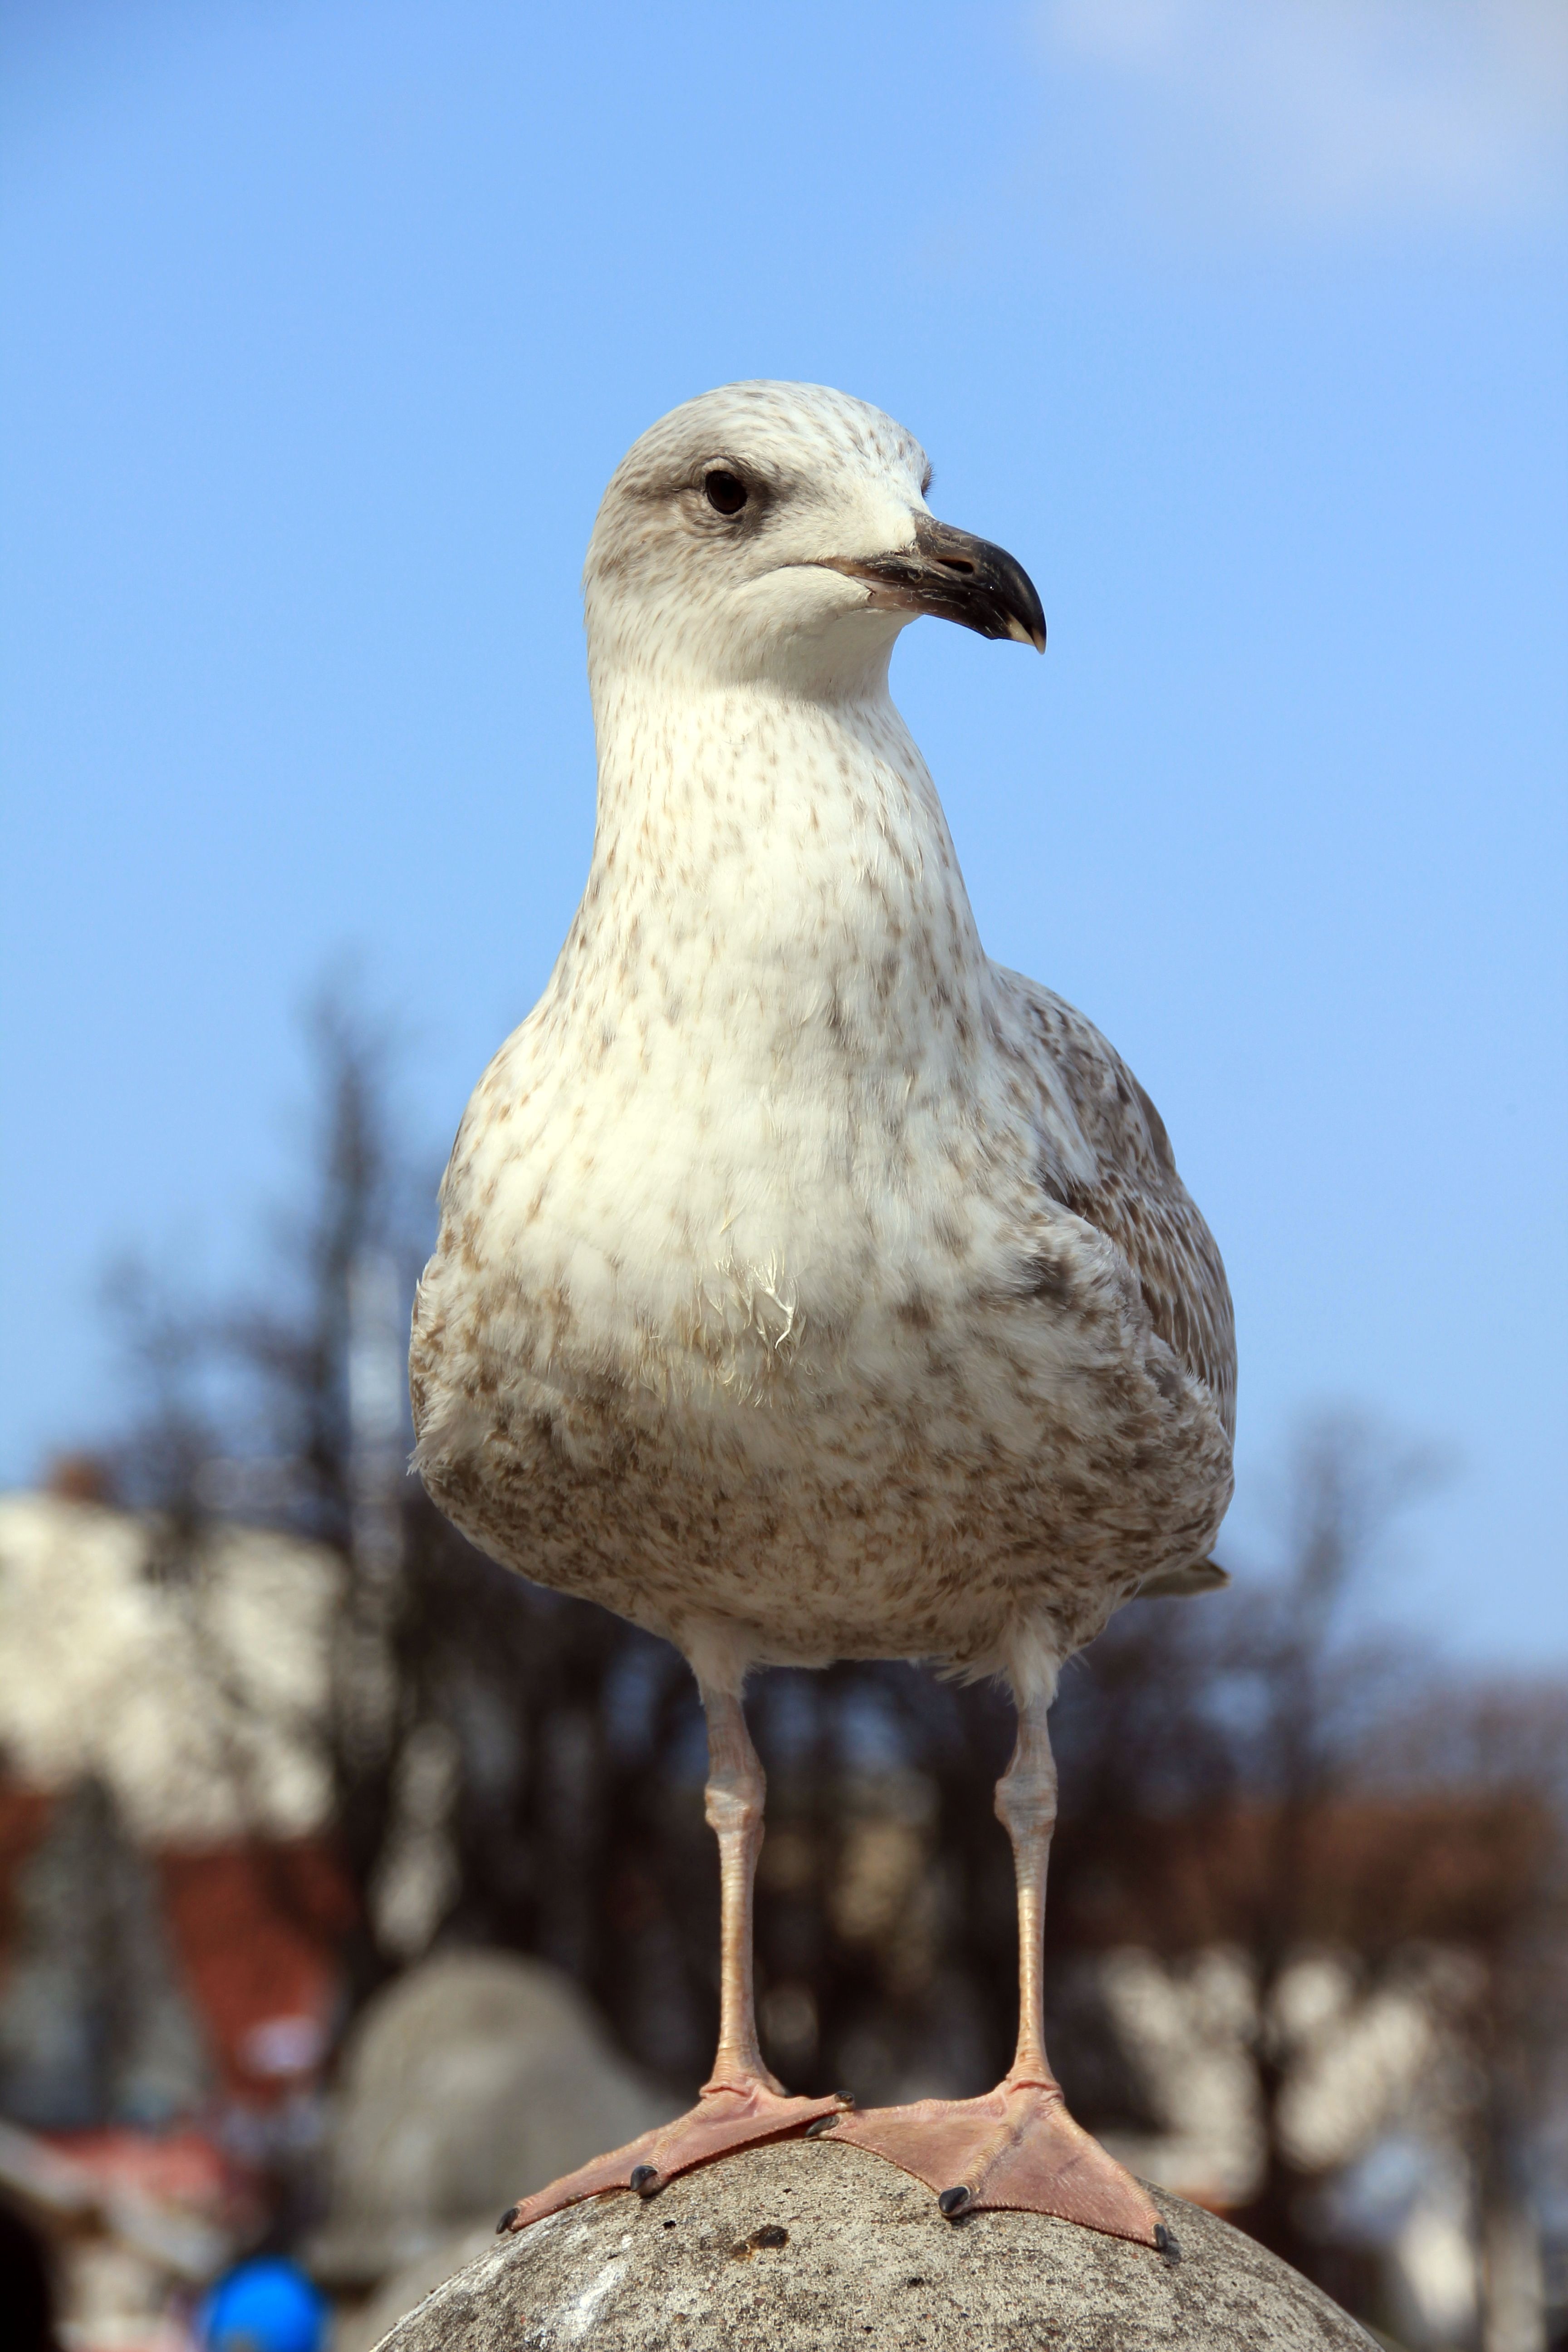
sea, bird, animal, seabird, seagull, wildlife, gull, beak, holiday, fauna, vertebrate, charadriiformes, european herring gull